Cardamine hirsuta

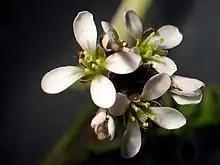
"Cardamine hirsuta" flowers

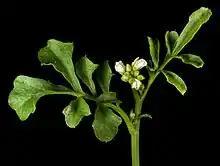
Flowers and leaves

Depending on the climate "C. hirsuta" may complete two generations in a year, one in the spring and one in the fall; also depending on the climate, the seeds may germinate in the fall and the plants may remain green throughout the winter before flowering in the spring. It often grows a rosette of leaves at the base of the stem, while there may be leaves on the upright stem, most of the leaves will be part of the basal rosette. The leaves in this rosette are pinnately divided into 8–15 leaflets which have short stems connecting them to the petiole. These basal leaves are often 3.5–15 cm long. The leaflets are round to ovate in shape and may have smooth or dentate edges. The leaflet at the tip of the leaf (terminal leaflet) will be larger than the other leaflets and round to reniform in shape. The cauline (attached to the upright stem) leaves are also pinnately divided, with fewer leaflets, and generally smaller than the basal leaves; these leaves will be borne on a petiole and are 1.2–5.5 cm long. The stems, petioles, and upper surfaces of the cauline leaves are sparsely hairy.